Statue of Lenin in Kharkiv

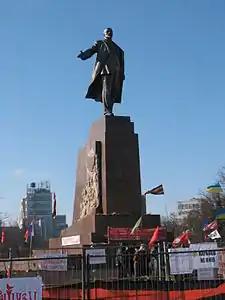
The monument on 22 February 2014, surrounded by protesters with Soviet and Russian flags, intending to protect it.

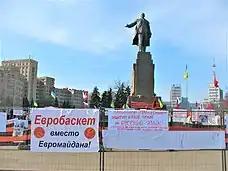
Pro-Russian demonstrations beneath the statue on 28 February 2014

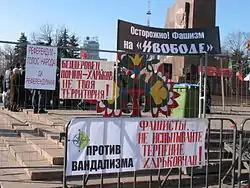
Pro-Russian signs around the statue bearing the words "Against vandalism", "Fascists, don't test the patience of Kharkov citizens!", "Caution! Fascism is set free!" and "Banderites! REMEMBER – KHARKOV IS NOT YOUR TERRITORY."

During the Euromaidan events in Ukraine on 22 February 2014, after thousands of Euromaidan activists marched from the Palace of Sports to Freedom Square, there were discussions about the mass demolition of the monument and all other insignias of the Soviet past. During the discussion, it was decided to demolish the monument after a decision in the Verkhovna Rada of Ukraine.